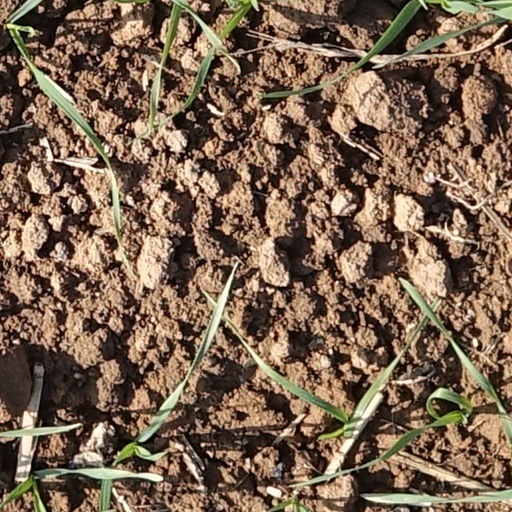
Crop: wheat